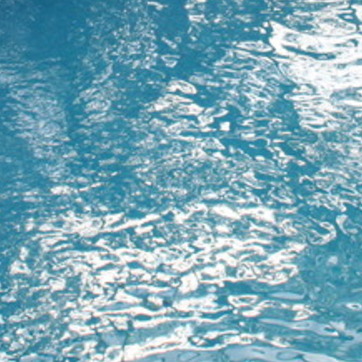
Material: water